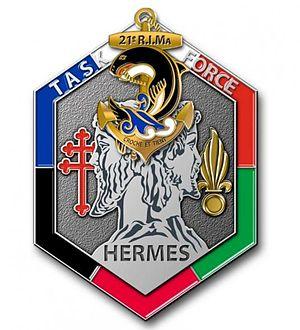
Insigne du 21e Régiment d'infanterie marine. Task Force Hermès (Afghanistan)
La brigade La Fayette est une unité interarmes et interarmées de circonstance des forces françaises en Afghanistan qui a été officiellement créée le 1ᵉʳ novembre 2009 dans le cadre d'une profonde réorganisation du dispositif français. Elle rassemble la majeure partie des unités de l'armée de terre française engagées dans la guerre d'Afghanistan de 2001 au sein de la Force internationale d'assistance et de sécurité. On assiste depuis 2011 à une baisse des effectifs avec le retrait programmé des forces de l'ISAF et elle est dissoute fin novembre 2012 après le retrait des forces combattantes françaises de Kapisa.
Le 21ᵉ régiment d'infanterie de marine est une unité de l'armée française issue, par filiation, du 2ᵉ RIC de garnison.